Bodyline

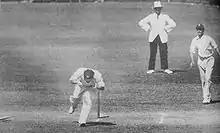
Bert Oldfield staggers away with his skull fractured.

Bradman missed the first Test at Sydney, worn out by constant cricket and the ongoing argument with the Board of Control. Jardine later wrote that the real reason was that the batsman had suffered a nervous breakdown. The English bowlers used bodyline intermittently in the first match, to the crowd's vocal displeasure, and the Australians lost the game by ten wickets. Larwood was particularly successful, returning match figures of ten wickets for 124 runs. One of the English bowlers, Gubby Allen, refused to bowl with fielders on the leg side, clashing with Jardine over these tactics. The only Australian batsman to make an impact was Stan McCabe, who hooked and pulled everything aimed at his upper body, to score 187 not out in four hours from 233 deliveries. Behind the scenes, administrators began to express concerns to each other. Yet the English tactics still did not earn universal disapproval; former Australian captain Monty Noble praised the English bowling.